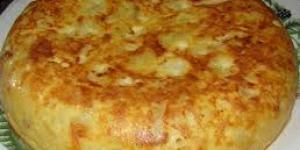
tortilla de patatas de susana